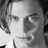
Emotion: neutral